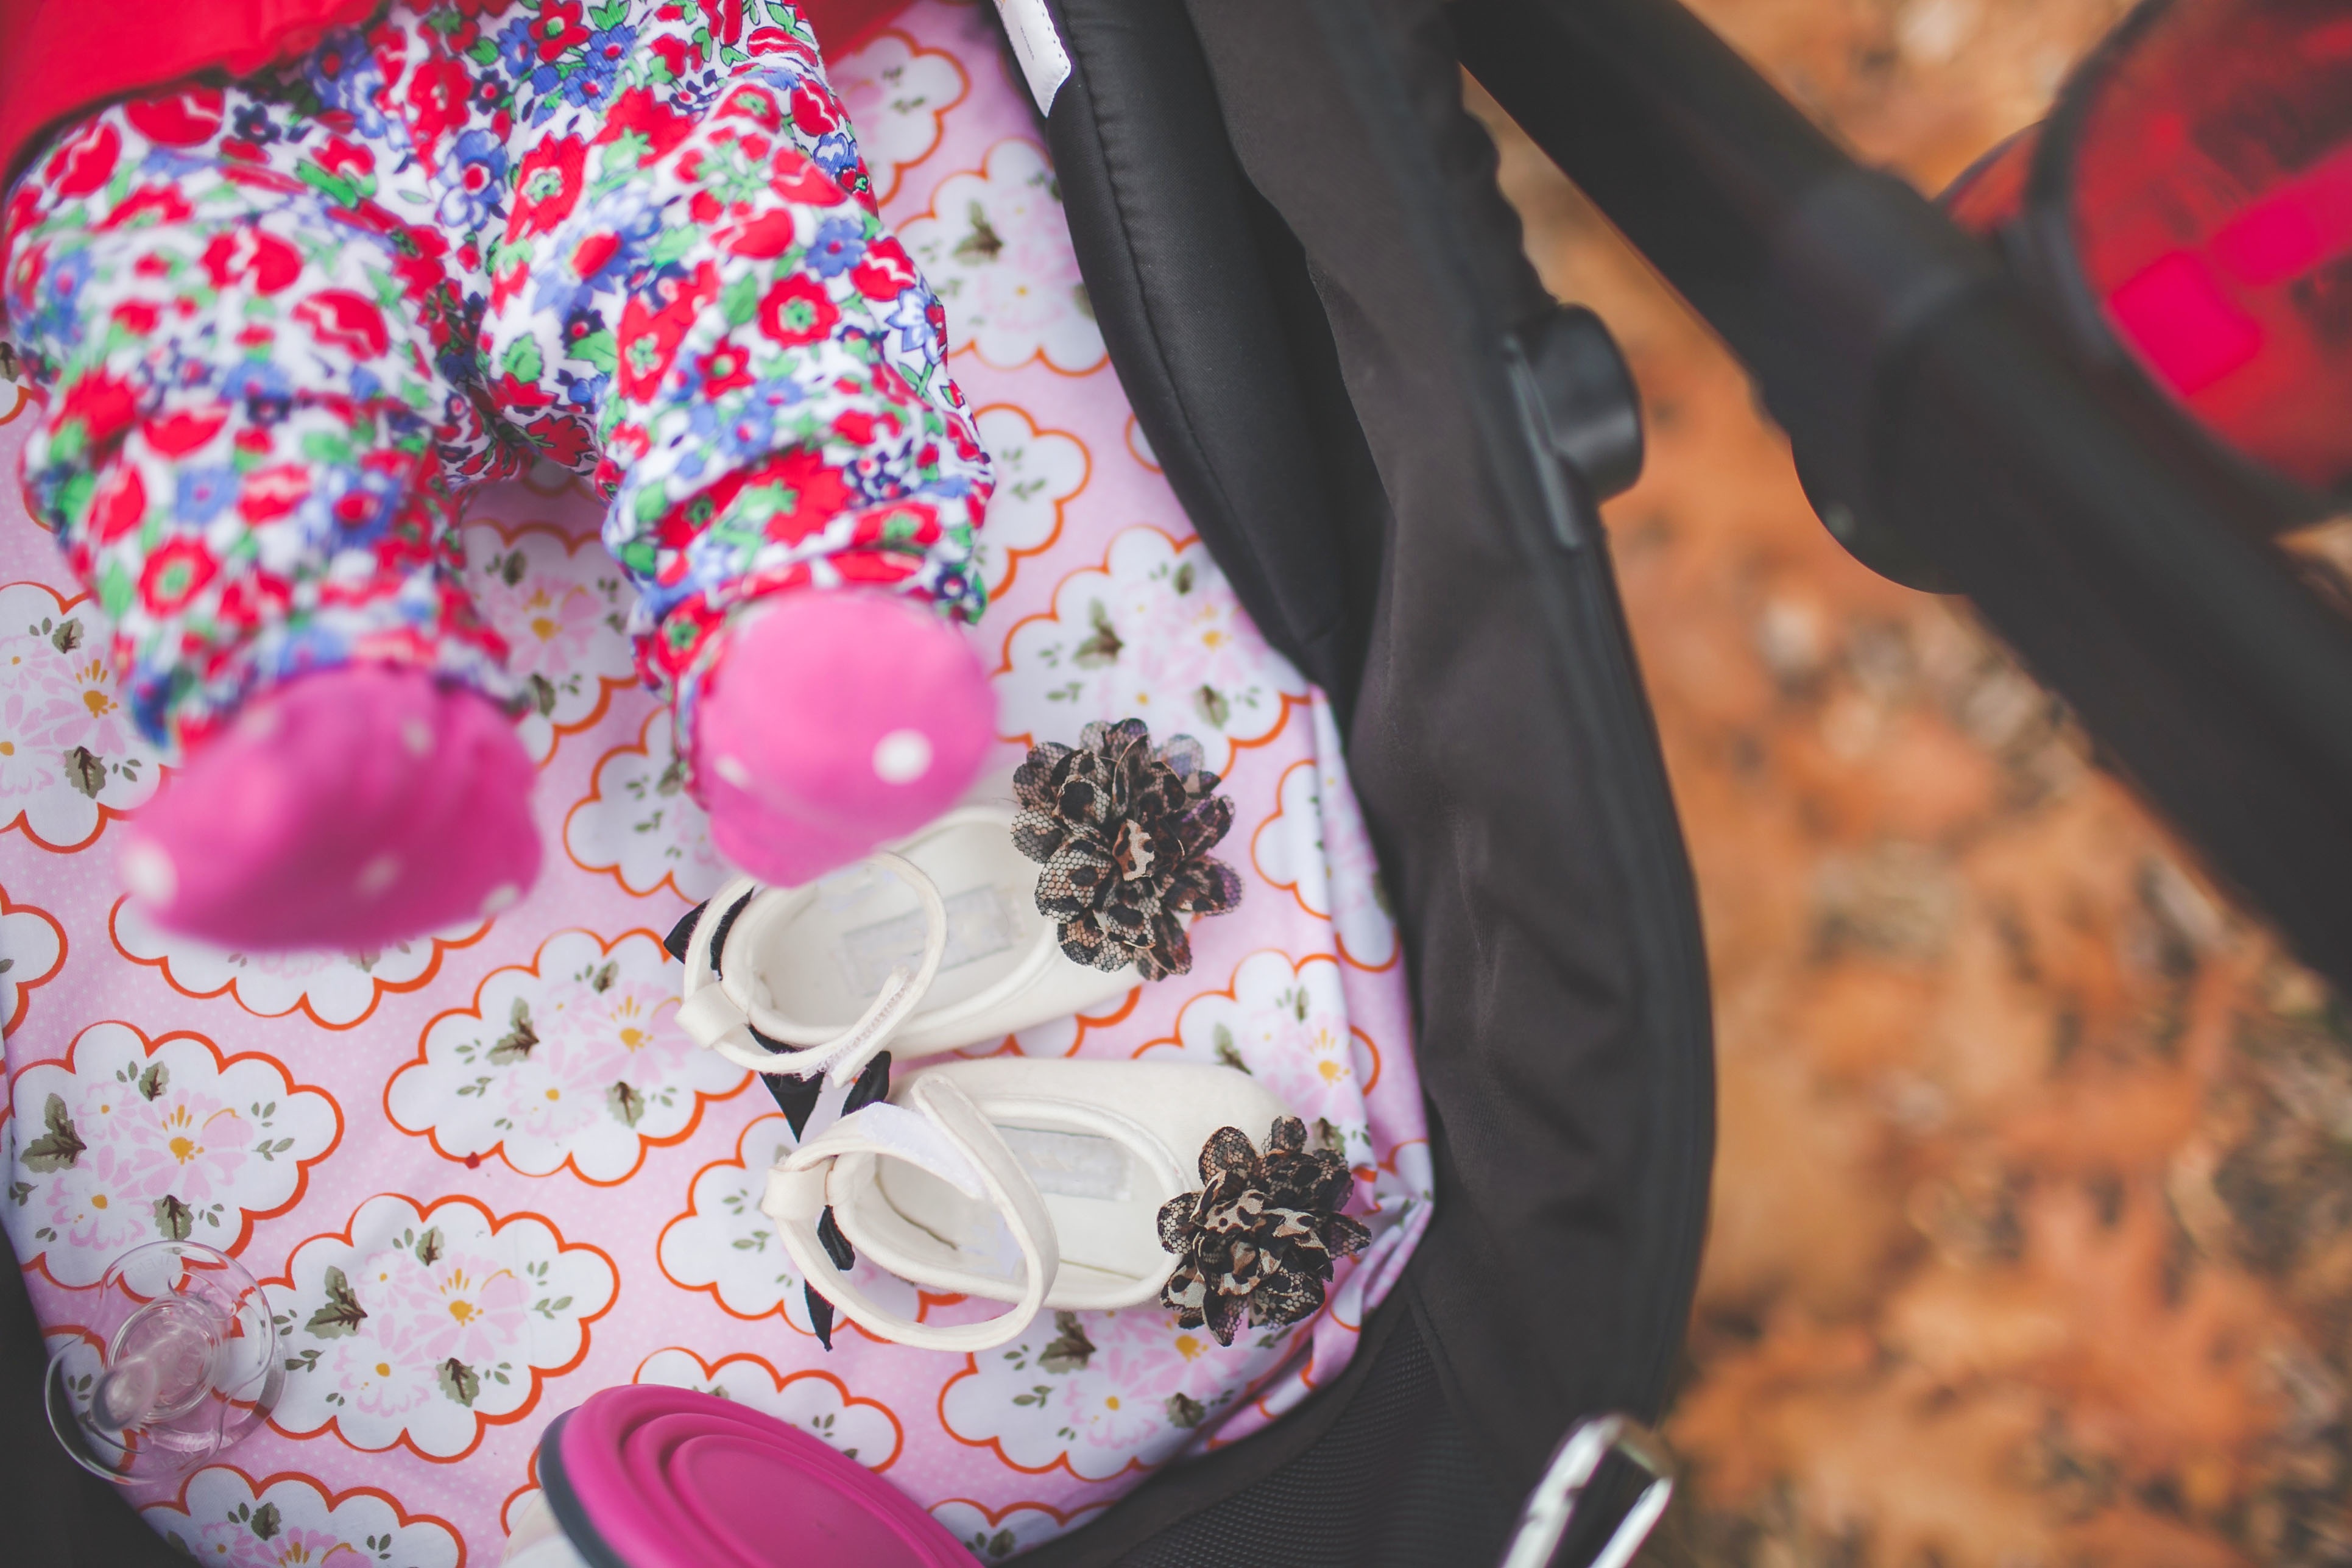
flower, feet, spring, color, pink, baby, showsmstroller, art, infant, legs, party, event